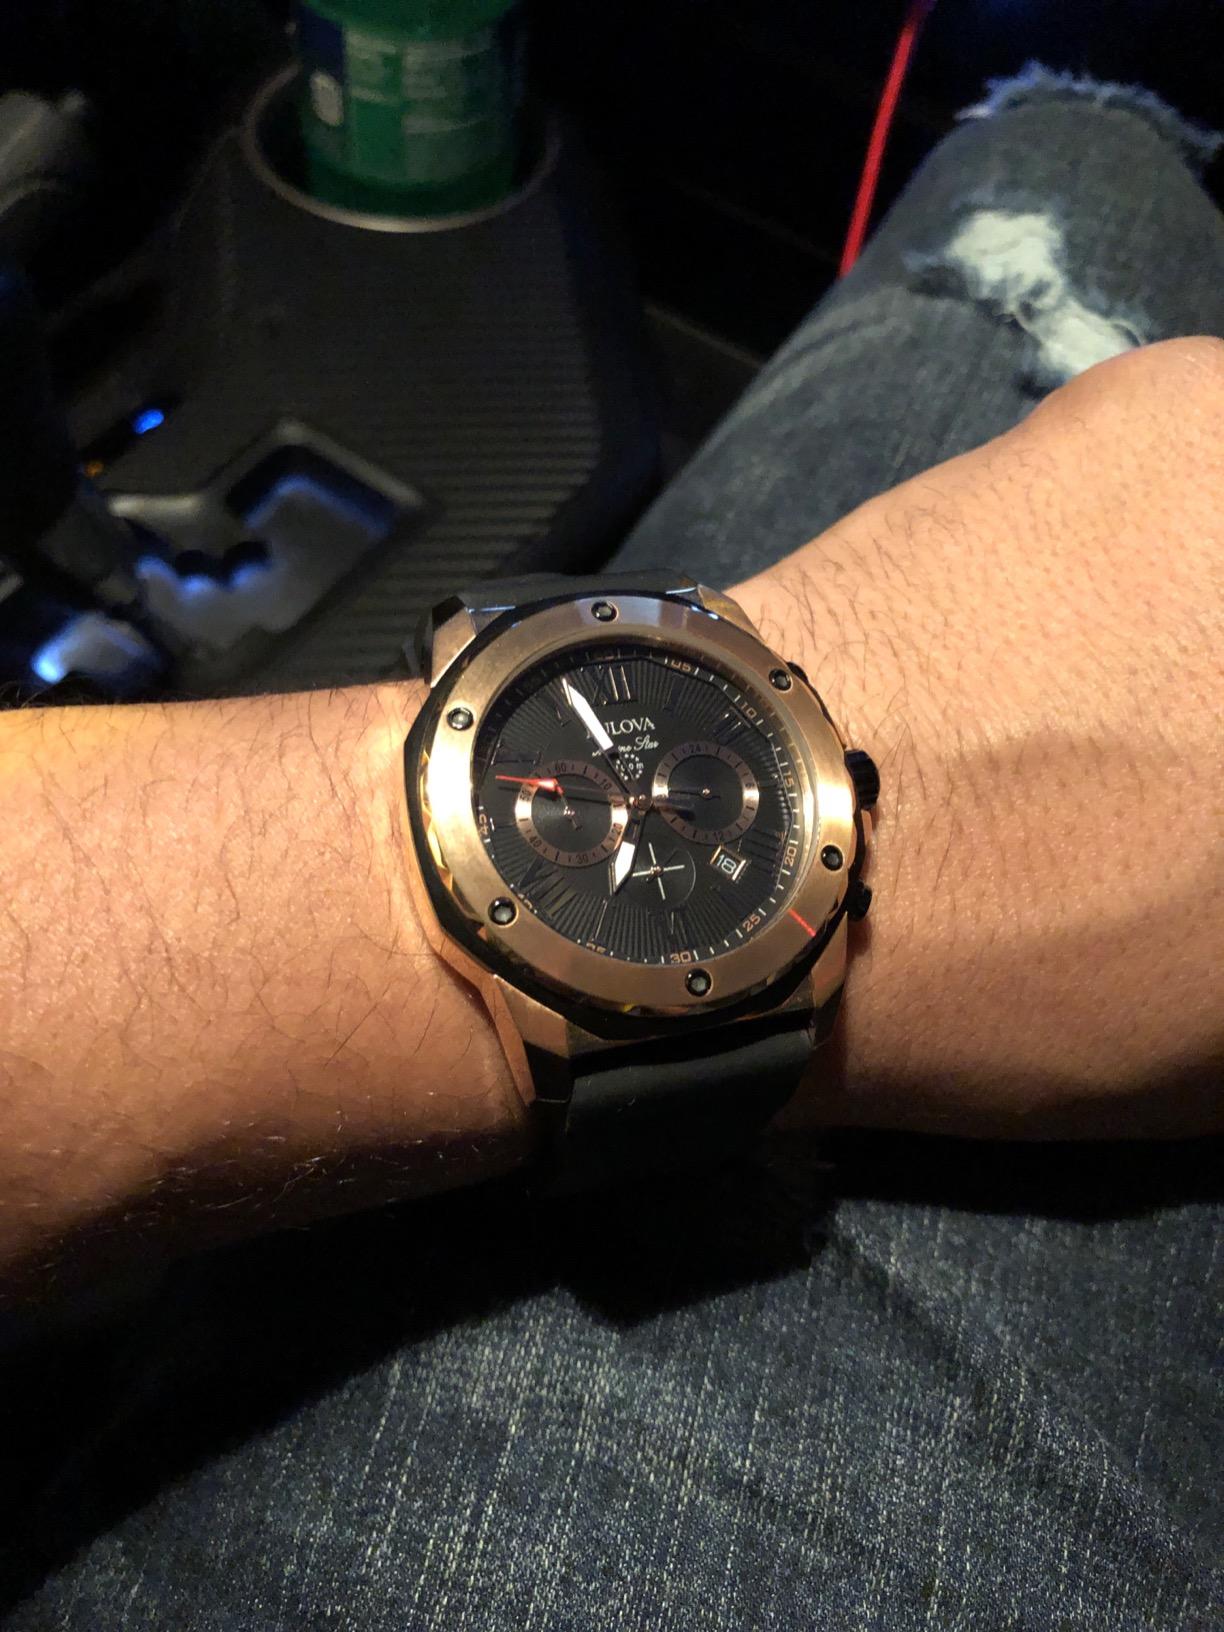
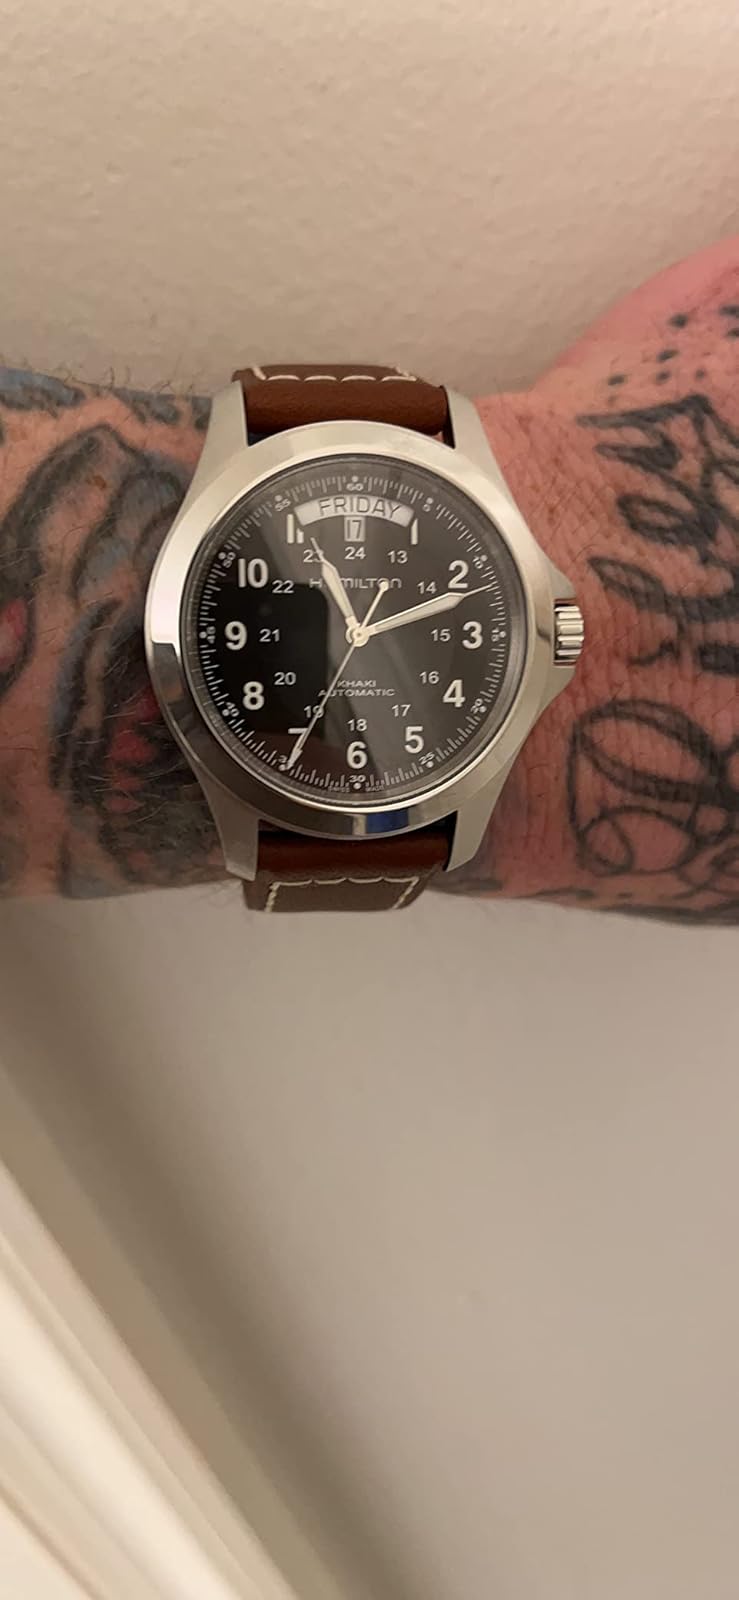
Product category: accessories_watch
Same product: no